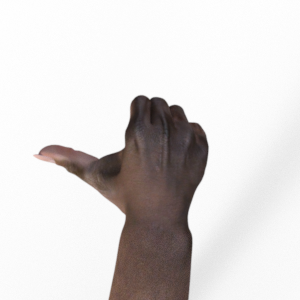
Label: rock